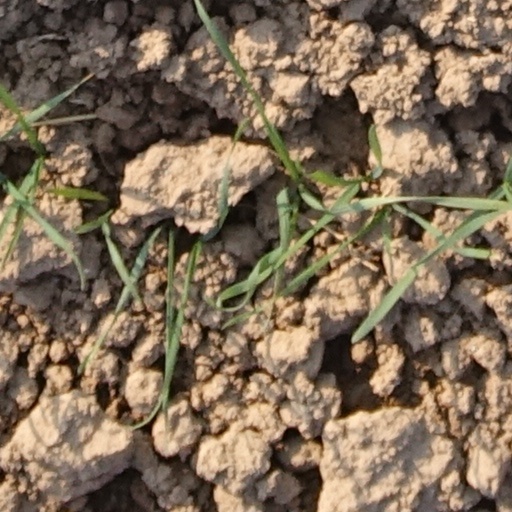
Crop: wheat